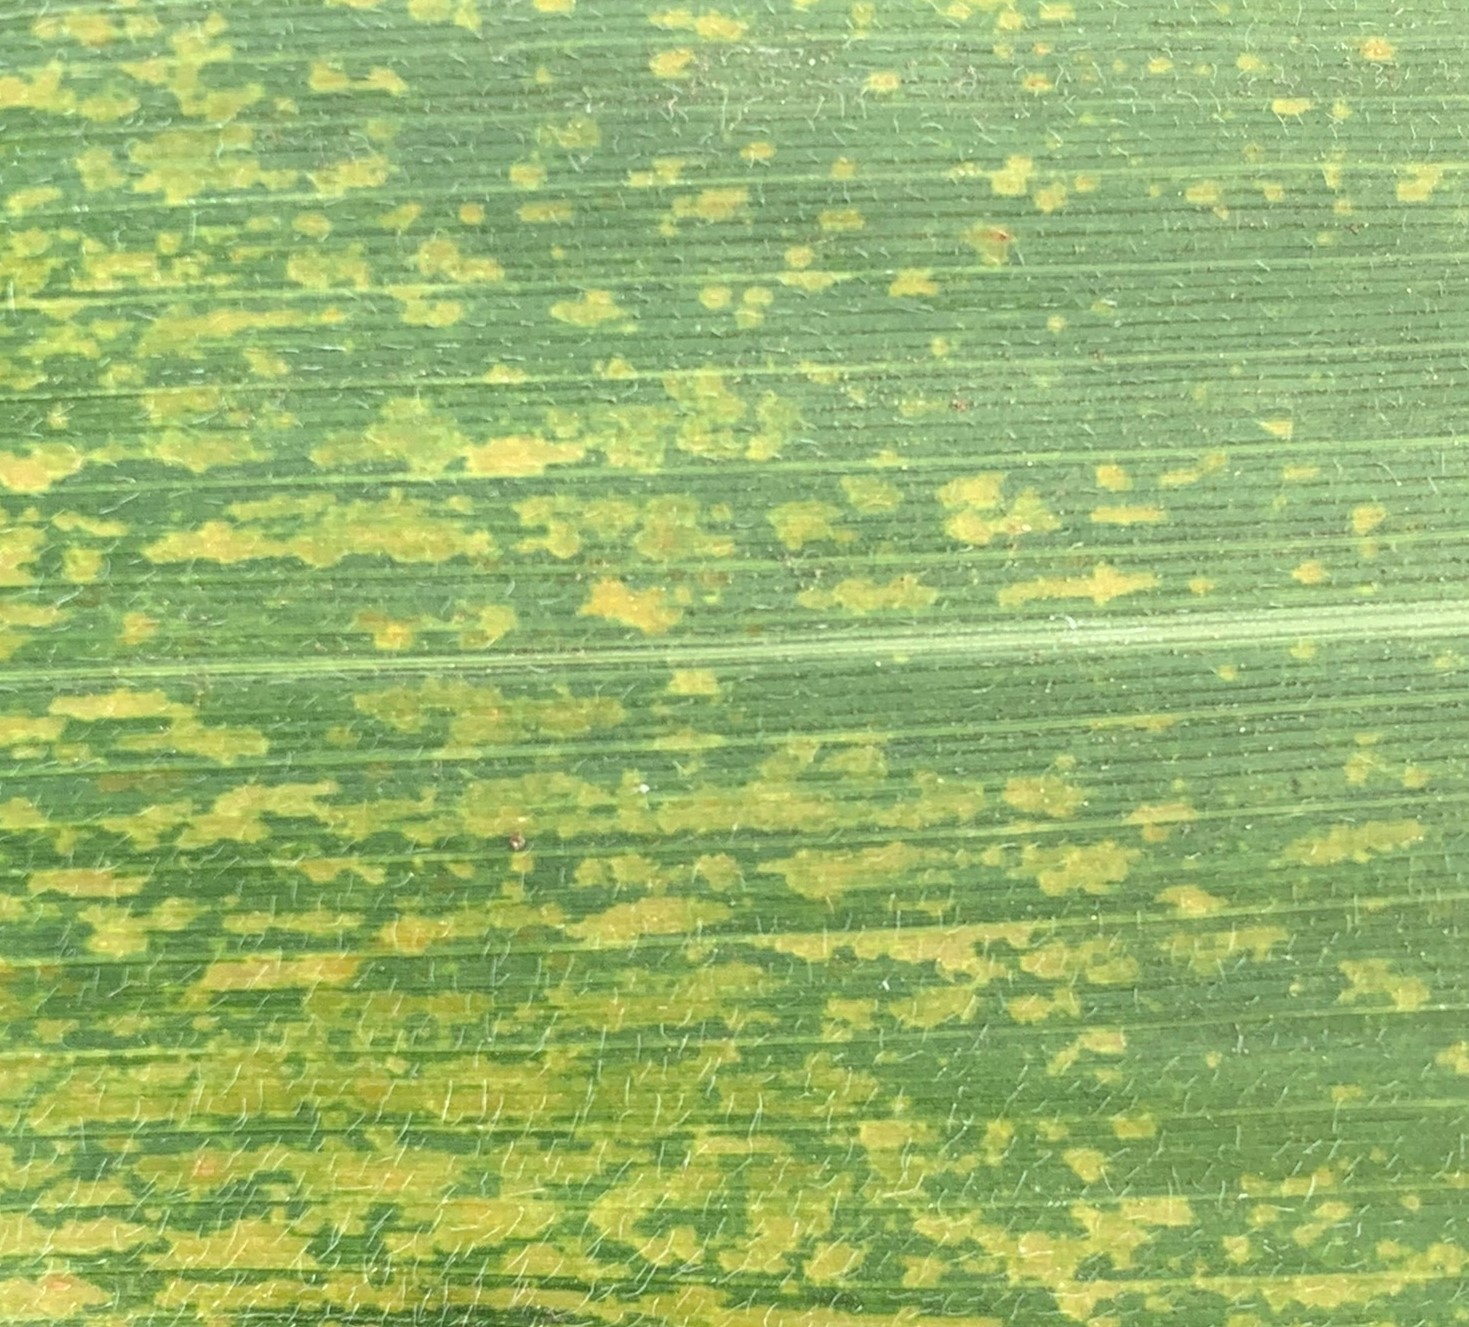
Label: MLN